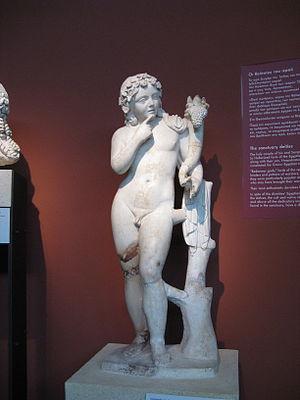
Le dieu hellénistique Harpocrate, dans le Musée archéologique de Salonique. Italiano: Il dio egizio, adottato dalla religione greca, Arpocrate. Statua del sec. III d.C. esposta nel Museo archeologico di Tessalonica, Grecia.
Le Musée archéologique de Thessalonique, situé à Thessalonique, dans la périphérie de Macédoine centrale, est l'un des plus importants musées archéologiques grecs. Il a été inauguré en 1962, lors des festivités du 50ᵉ anniversaire de la conquête de Thessalonique pendant les guerres balkaniques.
Harpocrate est dans la mythologie grecque un dieu enfant, adaptation de la divinité égyptienne Horus enfant.